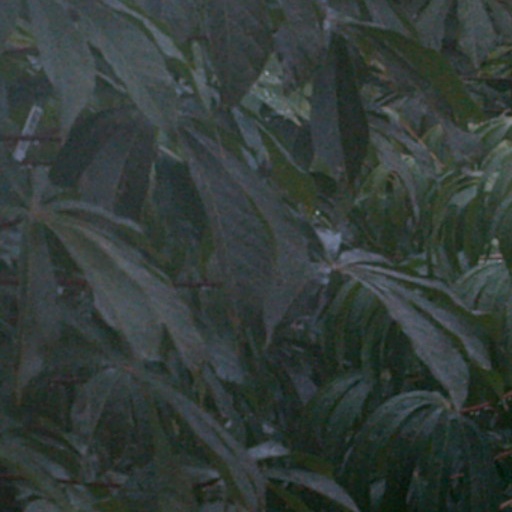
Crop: cassava